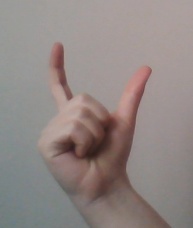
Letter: nun